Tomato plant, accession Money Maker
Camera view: vertical (180 deg); turntable rotation: 150 degrees
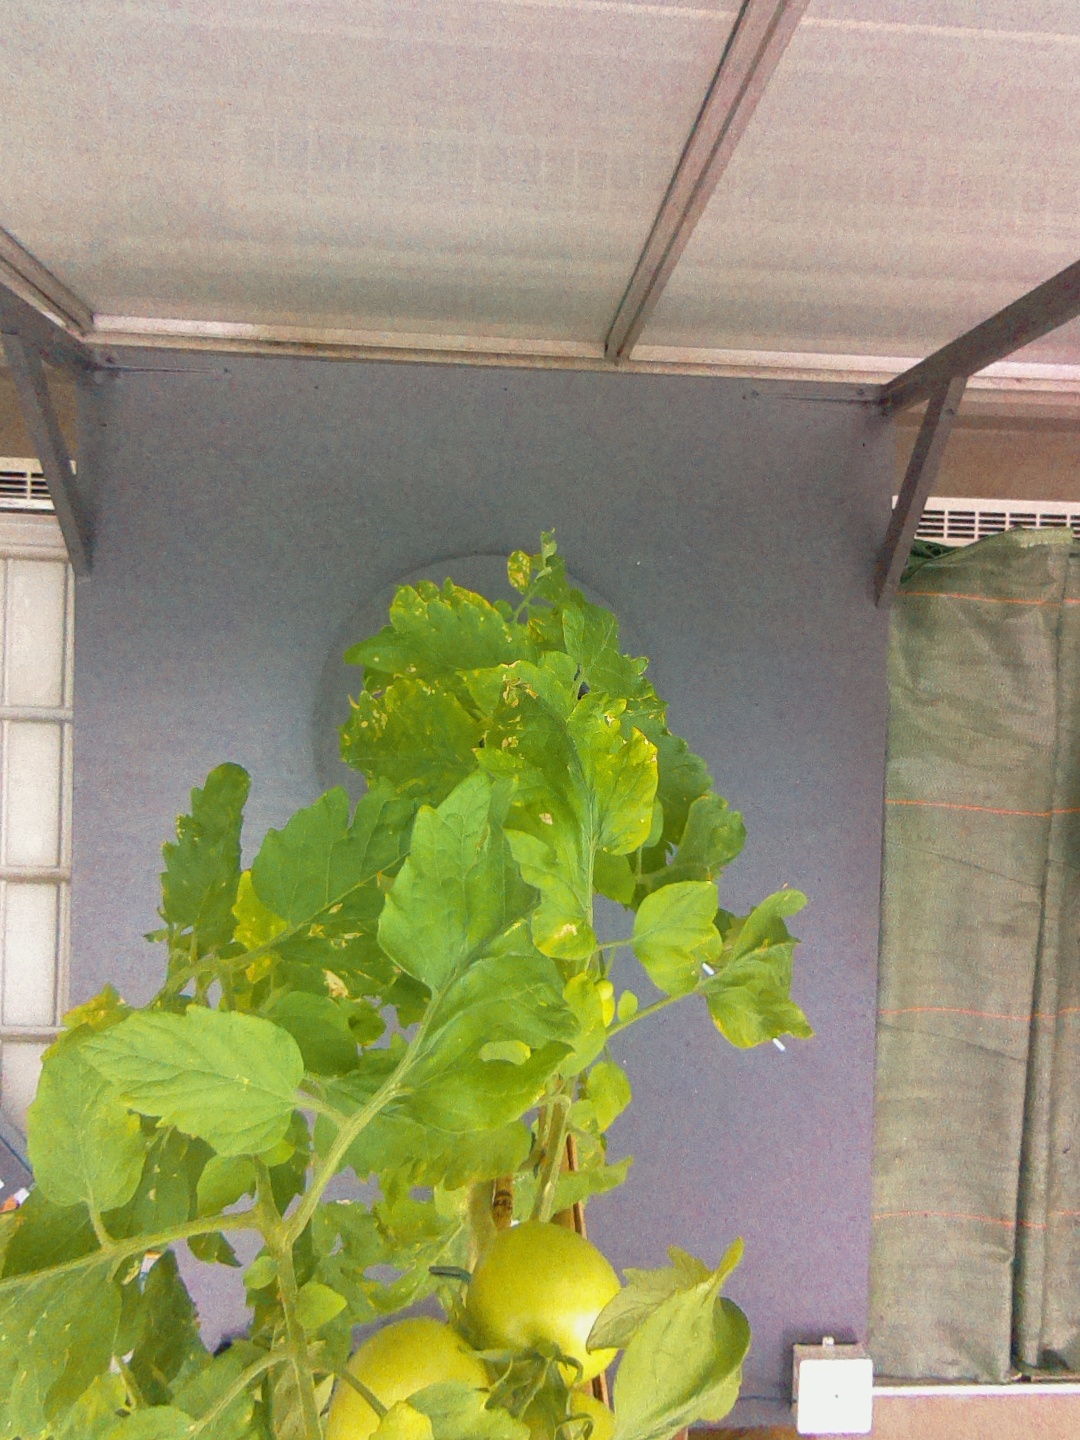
BBCH growth stage 78: 80% -90% of final fruit size